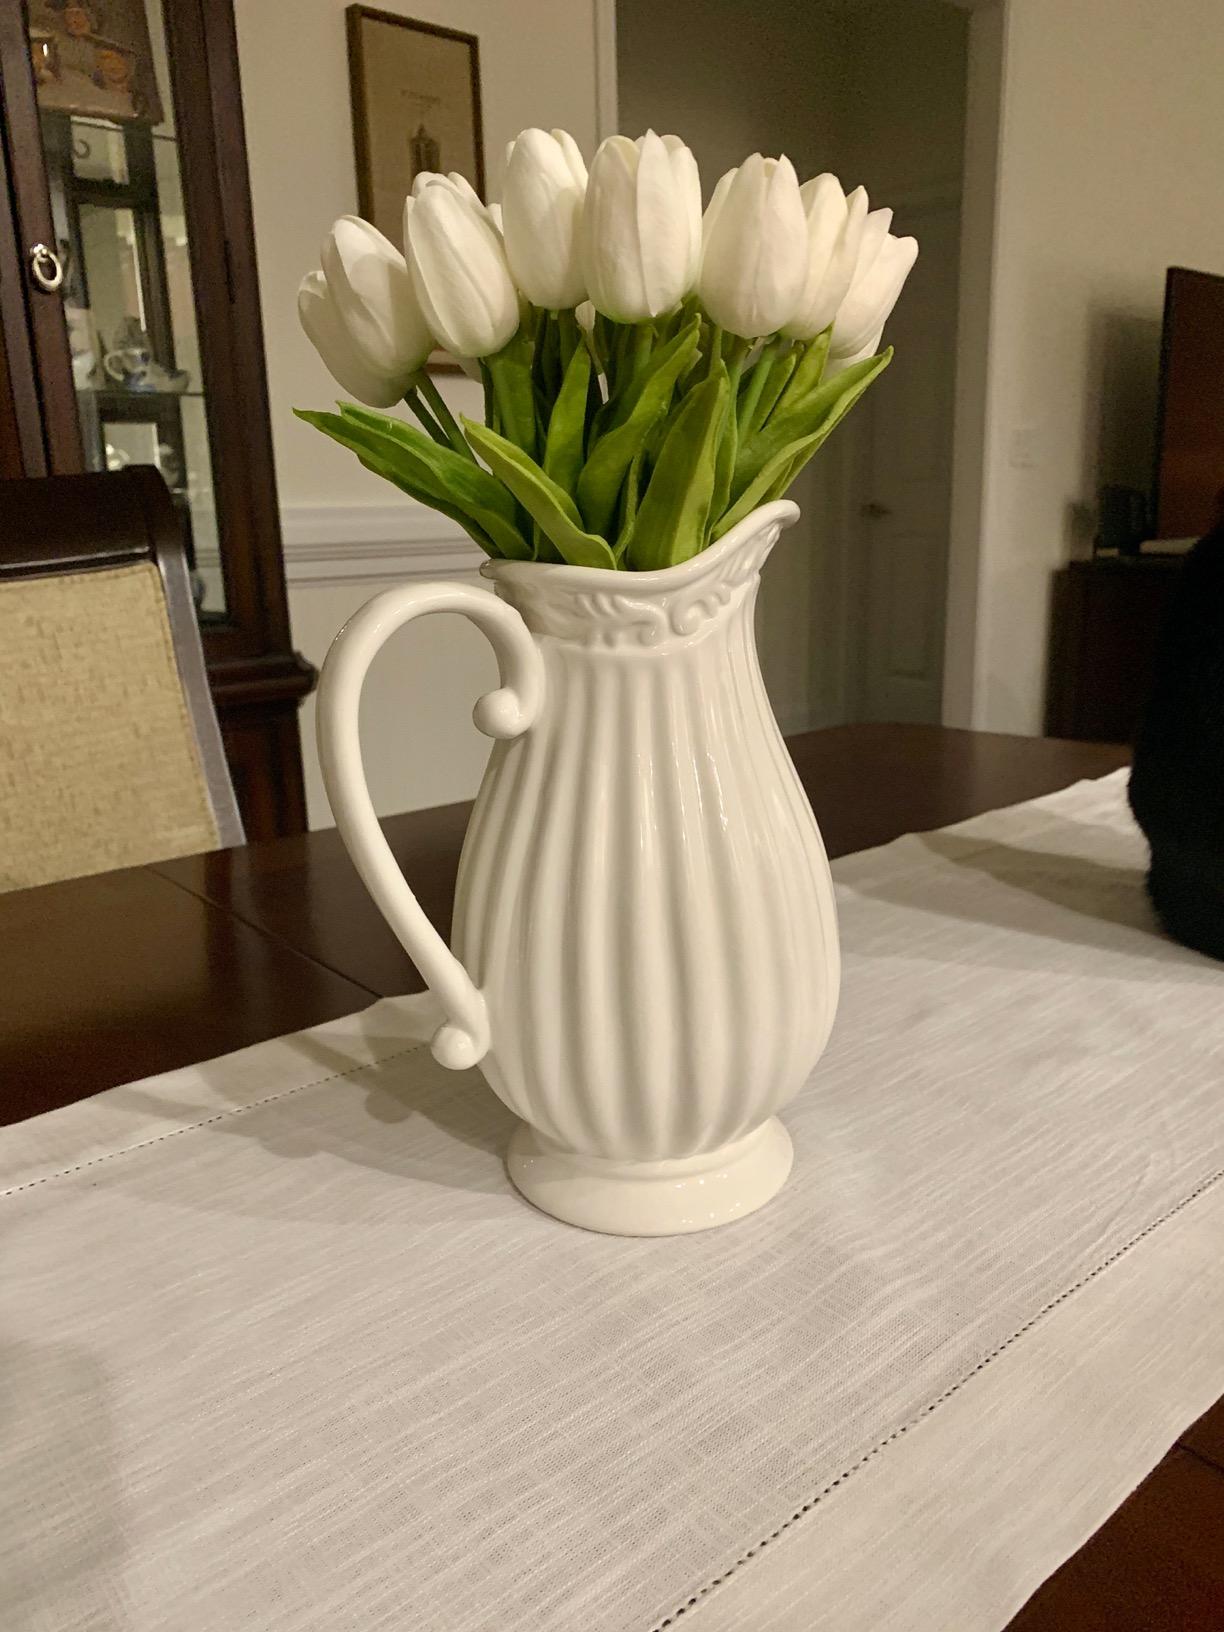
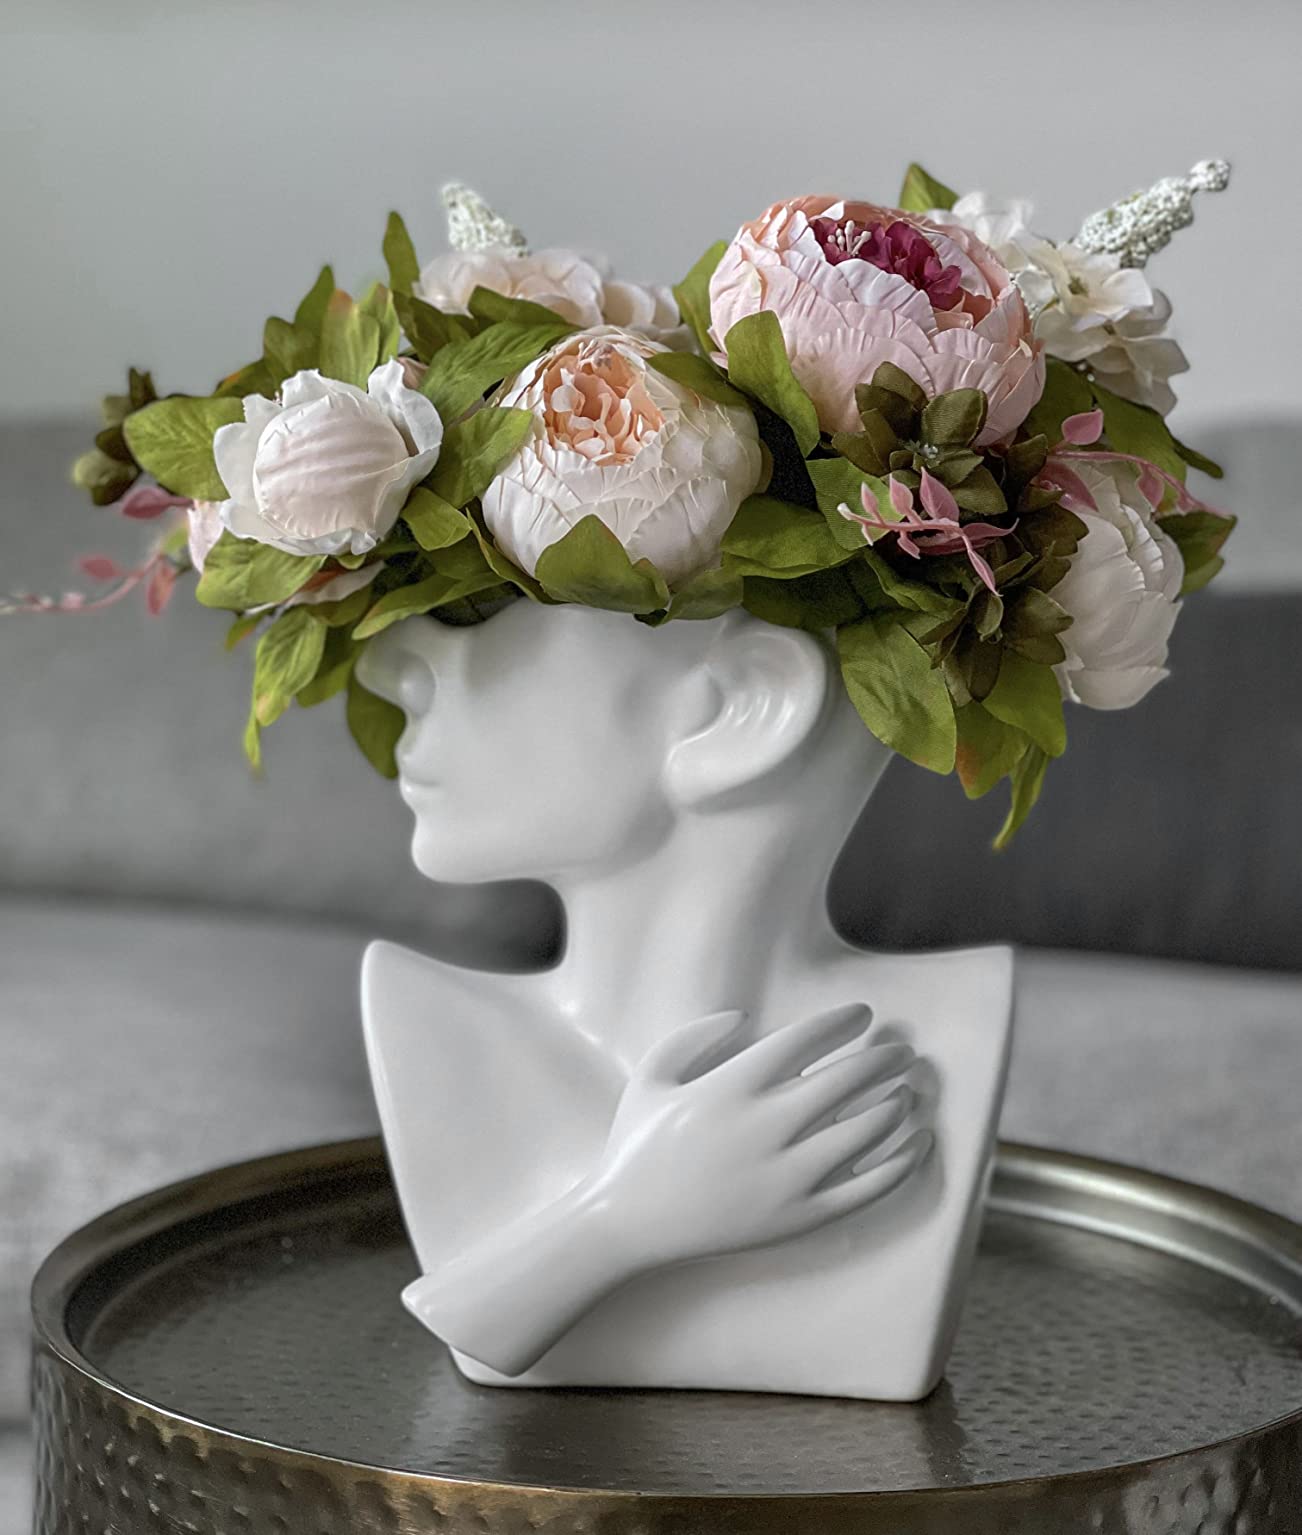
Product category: vase
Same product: no